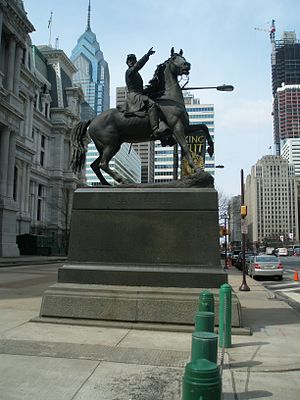
John F. Reynolds / Tidlige liv og karriere
John F. Reynolds rytterstatue foran Rådhuset i Philadelphia
John Fulton Reynolds var en karriereofficer i den amerikanske hær og general i Unionshæren under den amerikanske borgerkrig. Han var en af hærens mest respekterede højtstående officerer.